Closed-subgroup theorem

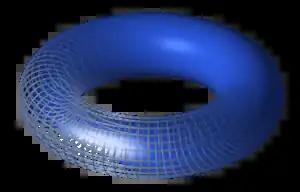
The torus . Imagine a bent helix laid out on the surface picturing . If in lowest terms, the helix will close up on itself at after rotations in and "q" rotations in . If is irrational, the helix winds indefinitely.

For an example of a subgroup that is not an embedded Lie subgroup, consider the torus and an "irrational winding of the torus".